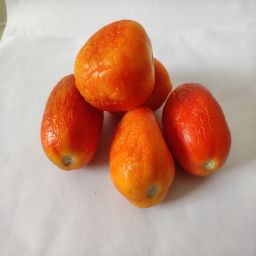
Crop: Tomato
Quality: Old